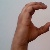
The image shows a hand gesture representing the letter 'C' in Indian Sign Language.